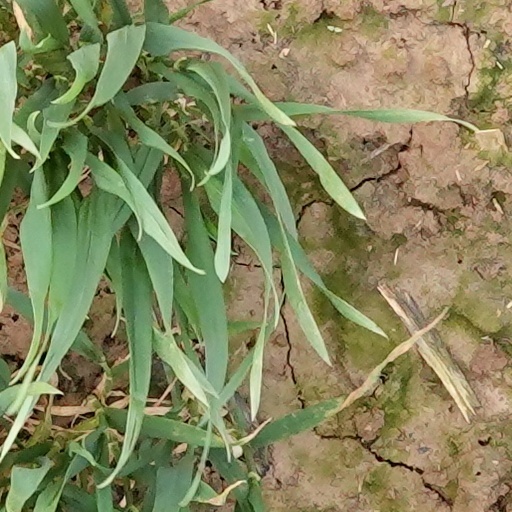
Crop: wheat